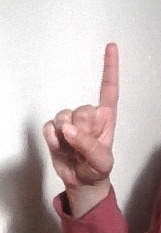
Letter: bb